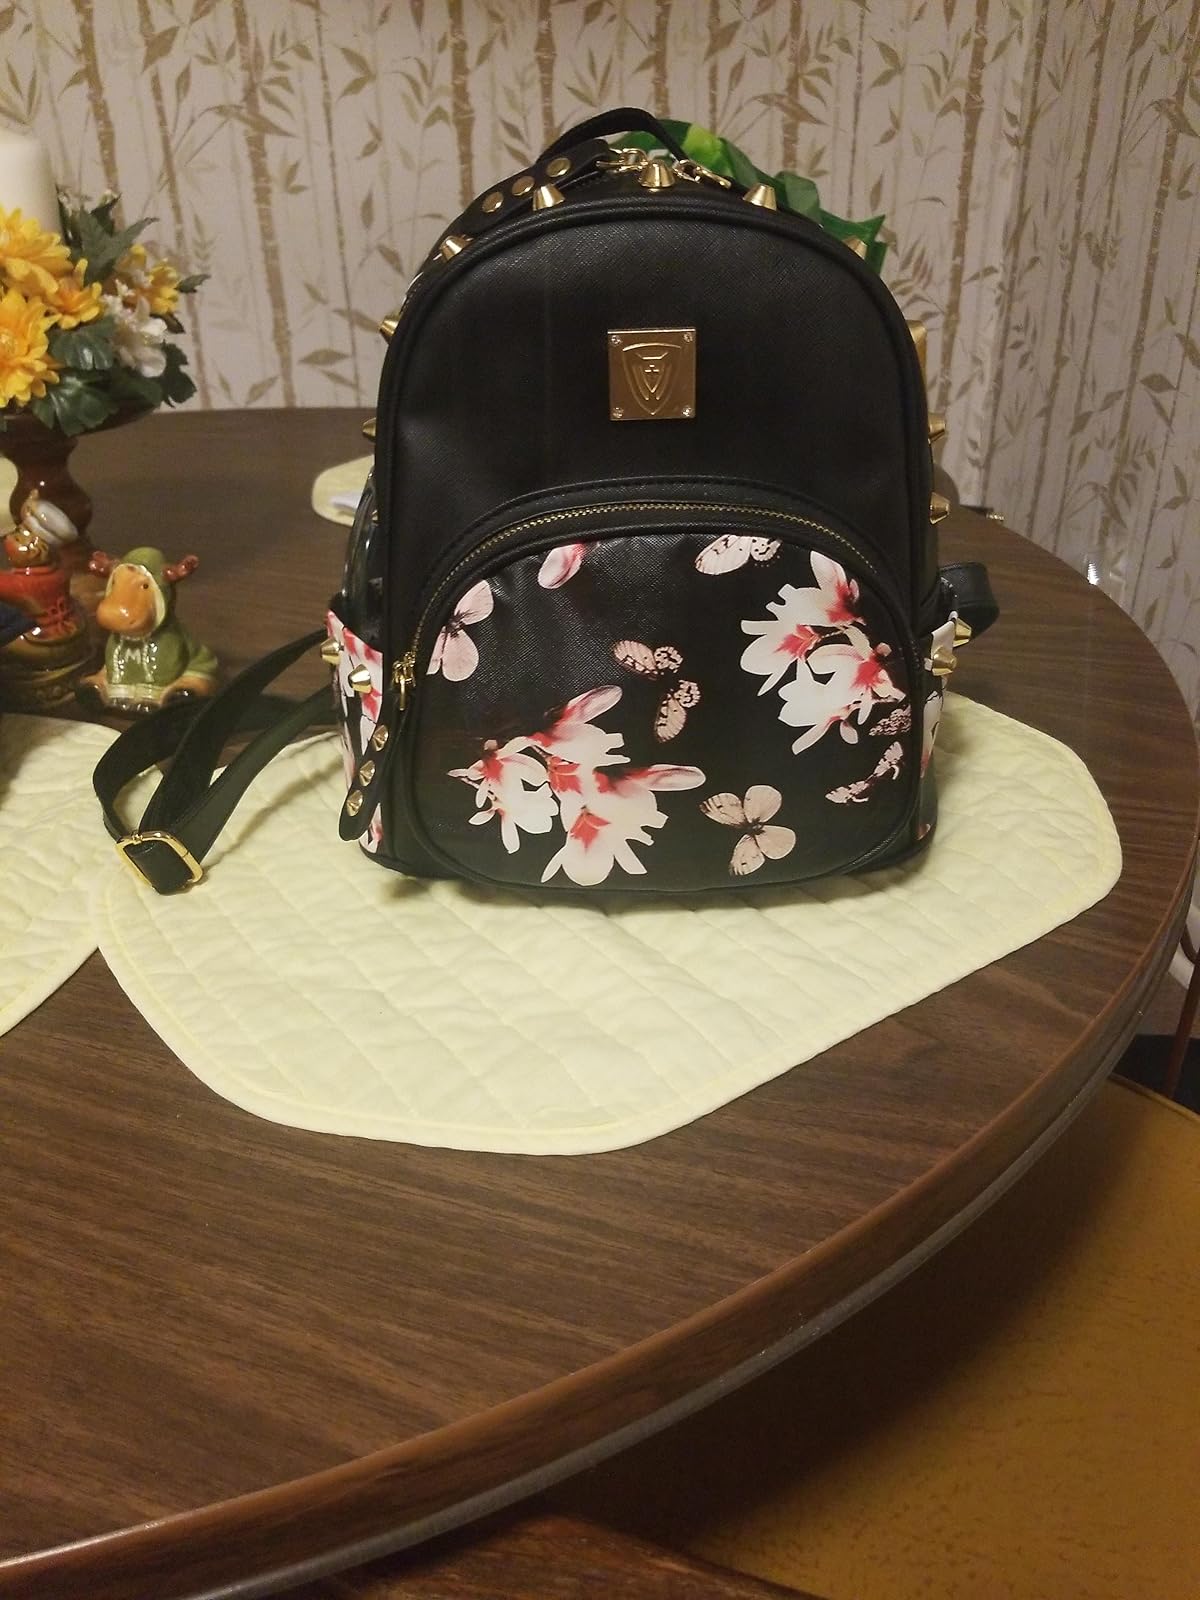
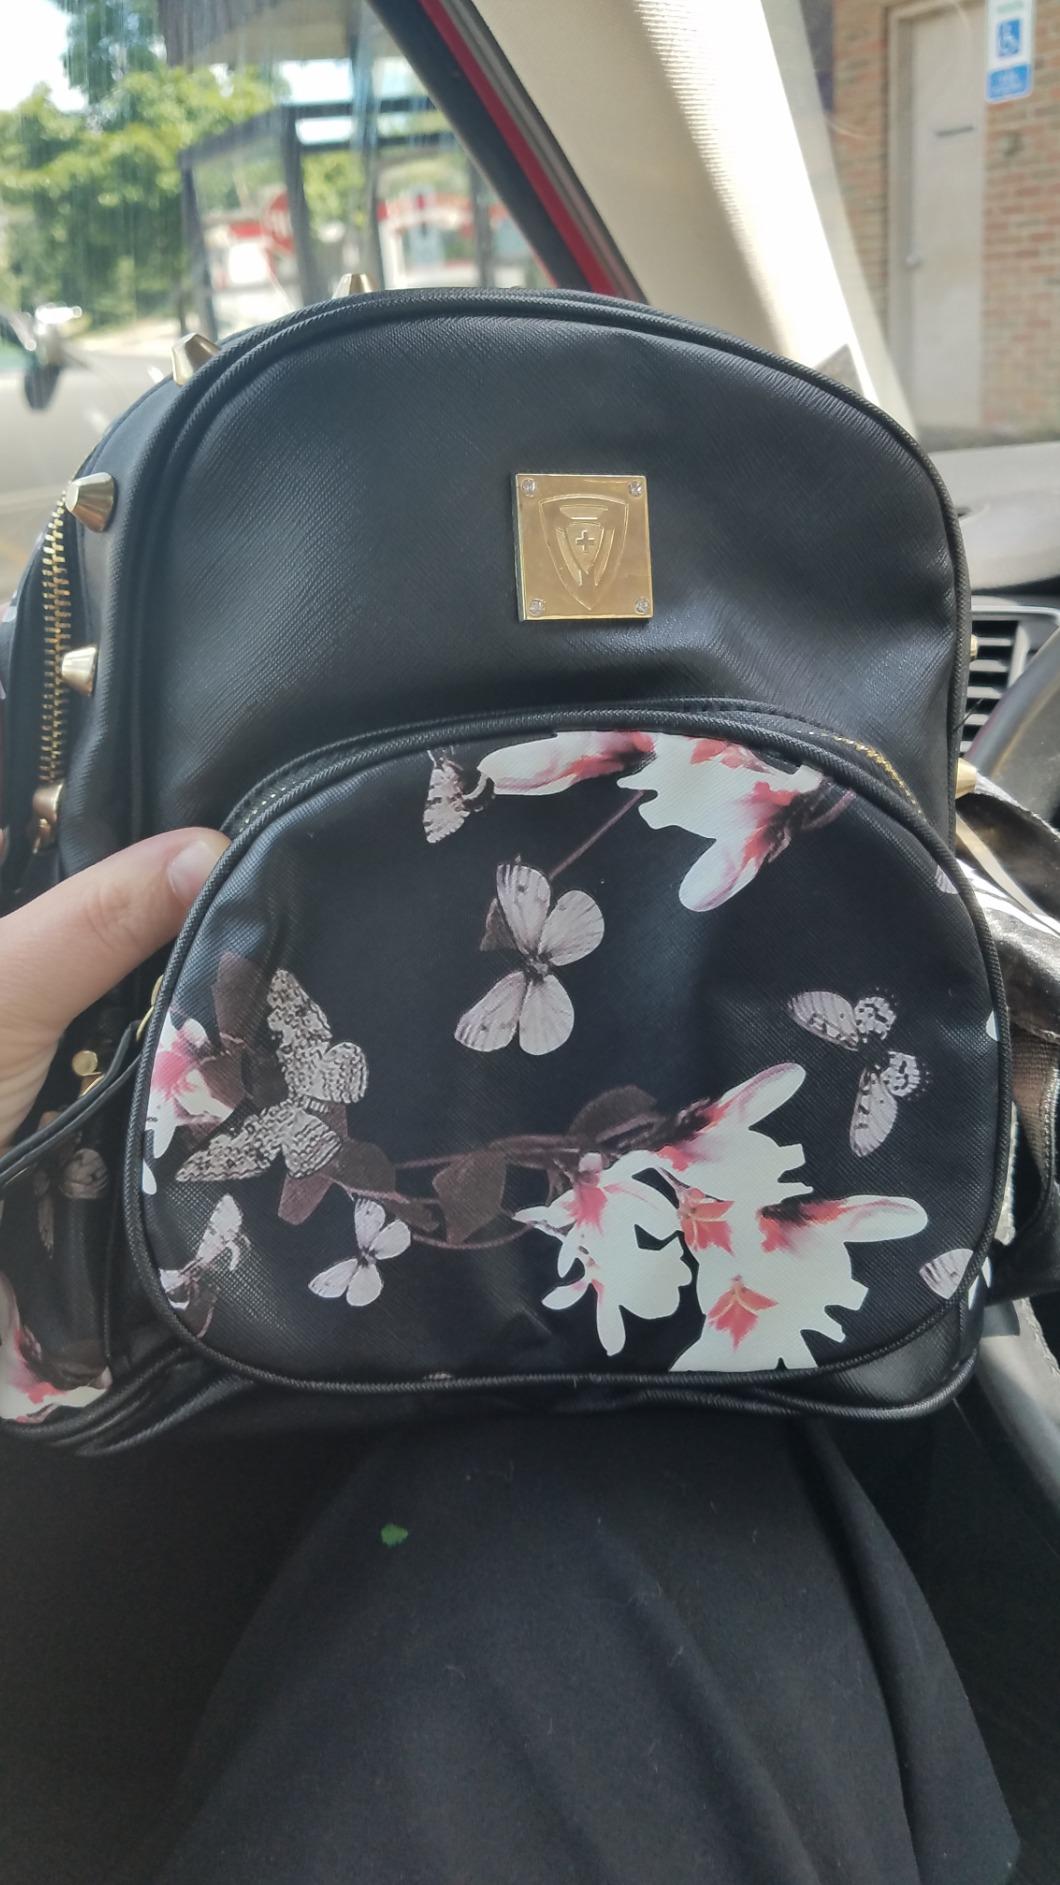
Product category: accessories_handbag
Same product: yes